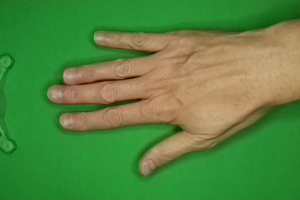
Label: paper